Easter fire

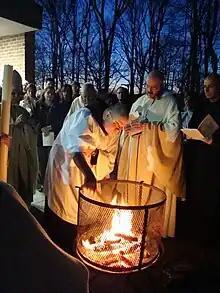
Benedictine monks preparing to light the Christ candle prior to Easter Vigil mass, Morristown, New Jersey

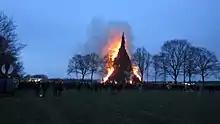

Easter fires, also called Paschal fires, are typically bonfires lit at Easter as part of liturgical and cultural celebrations.